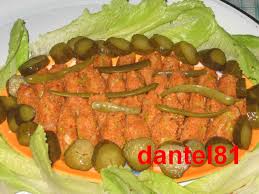
Yemek: kisir